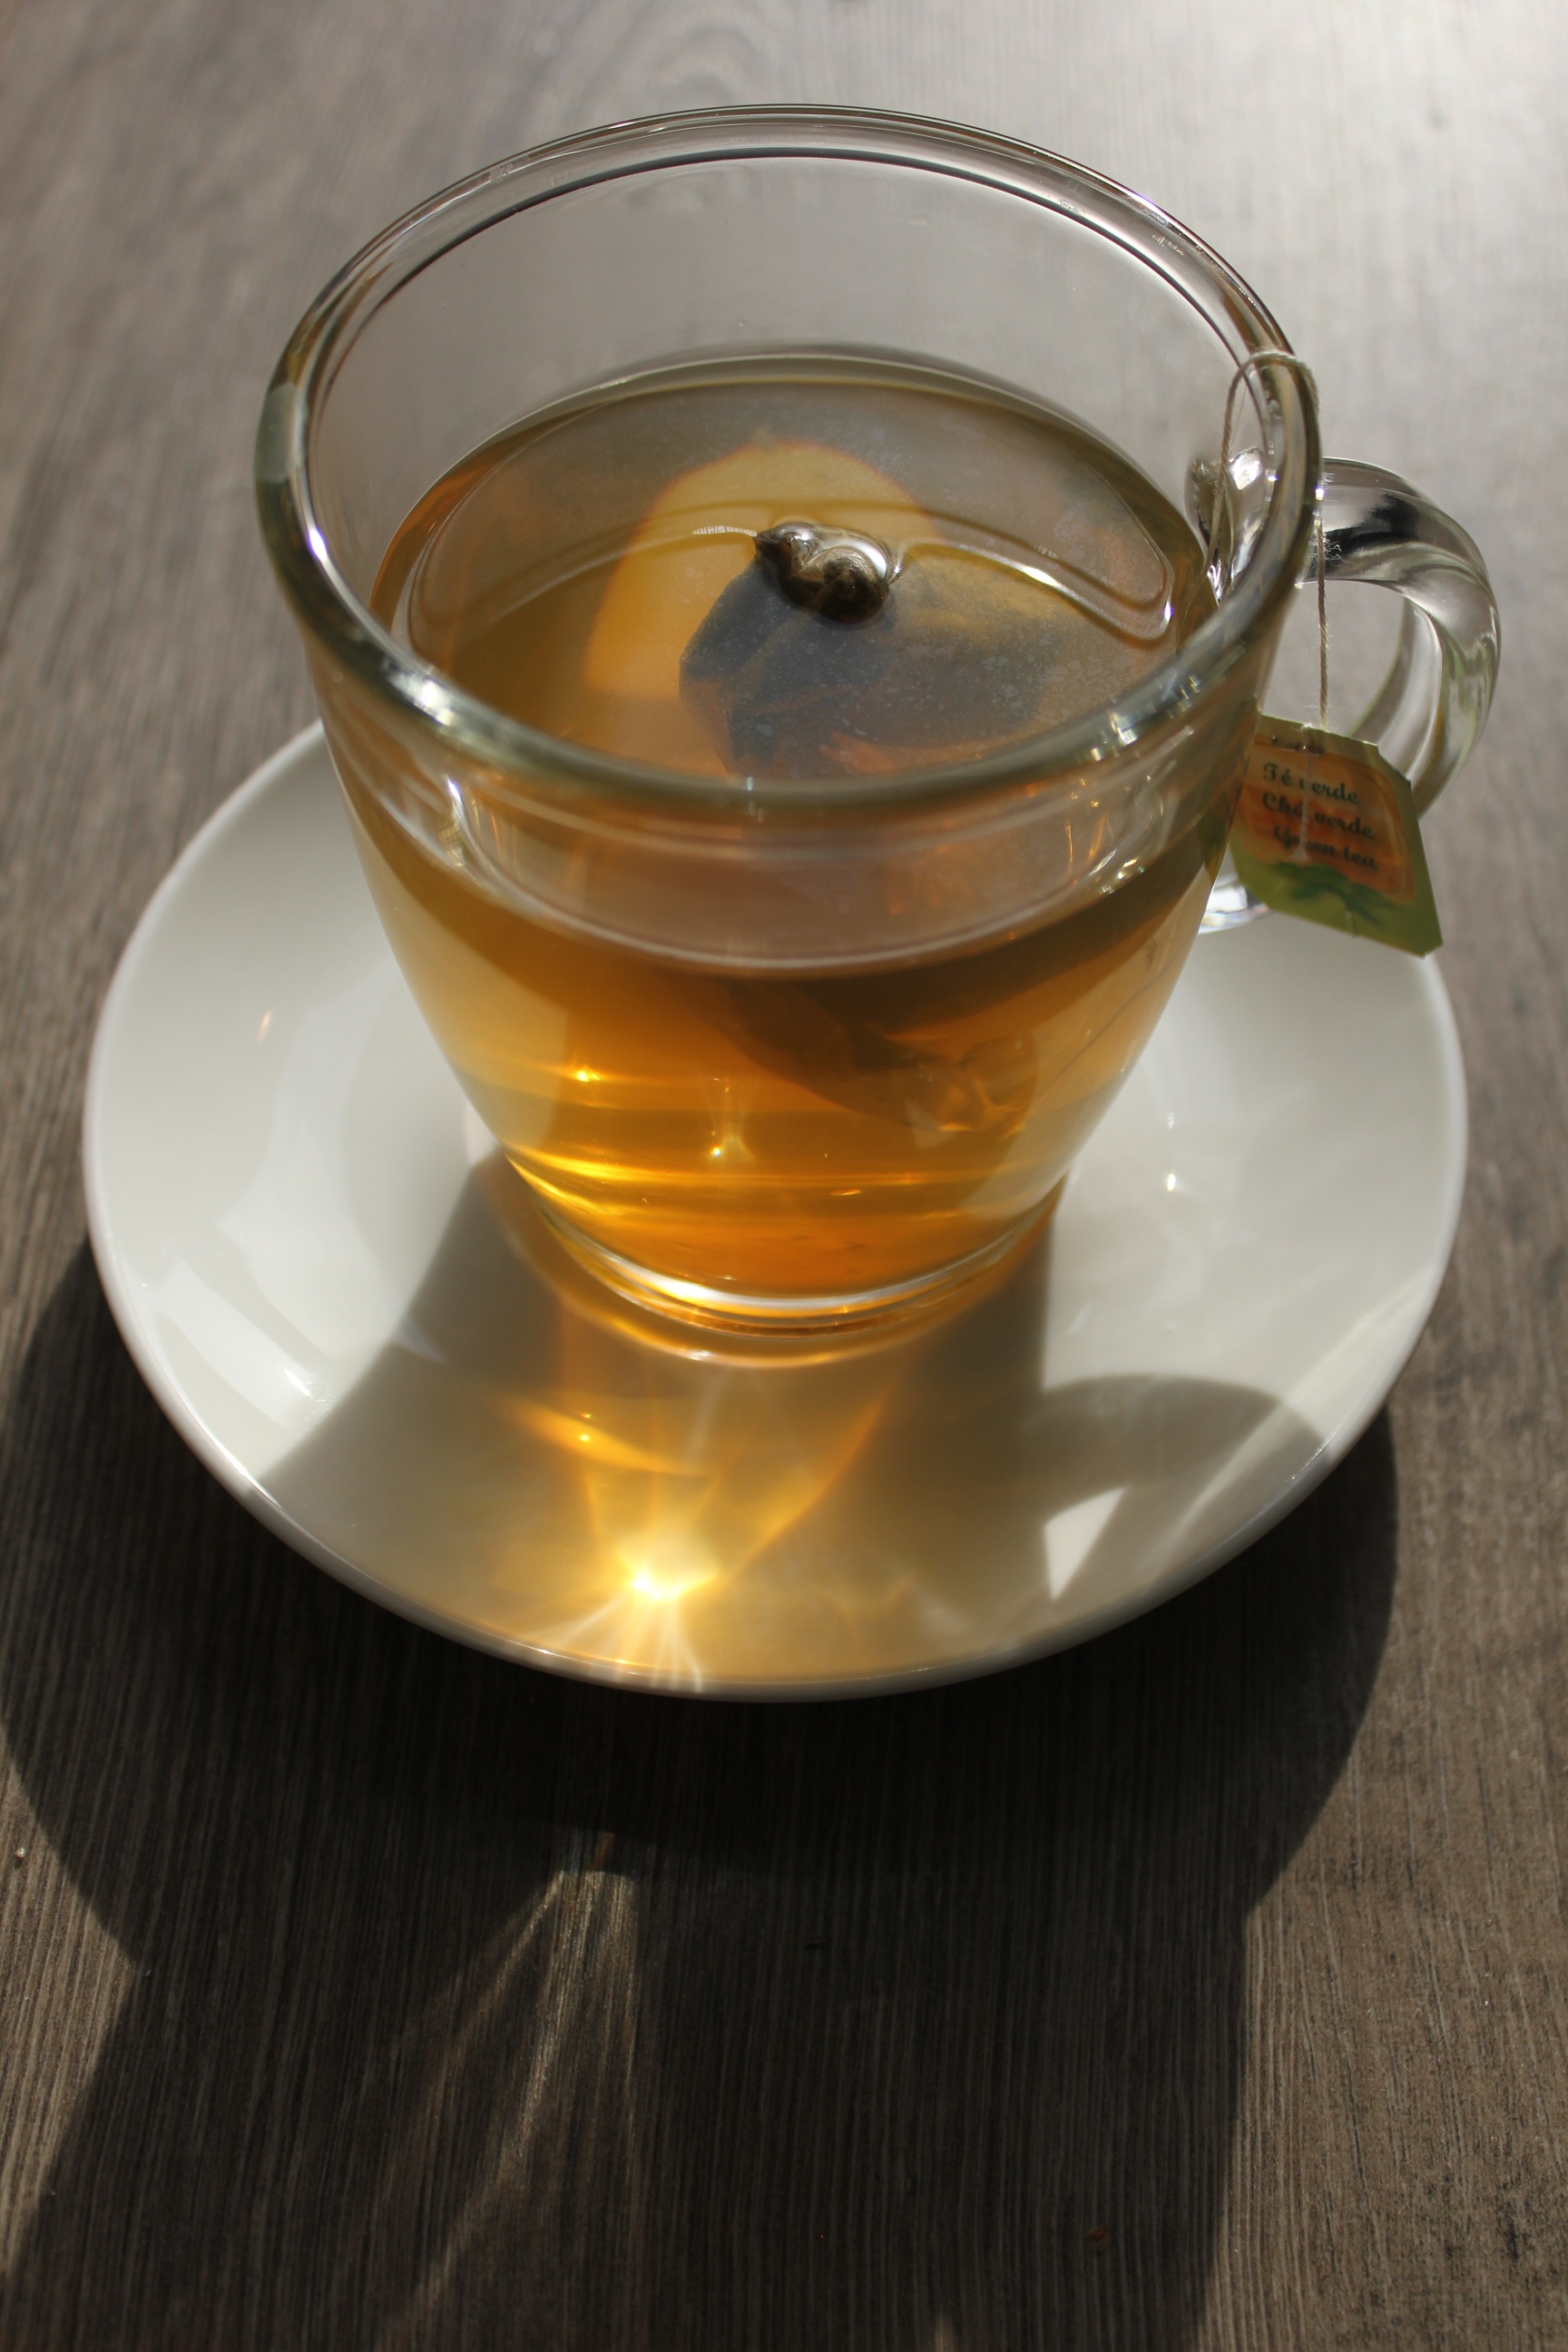
light, tea, glass, food, produce, drink, espresso, flavor, distilled beverage